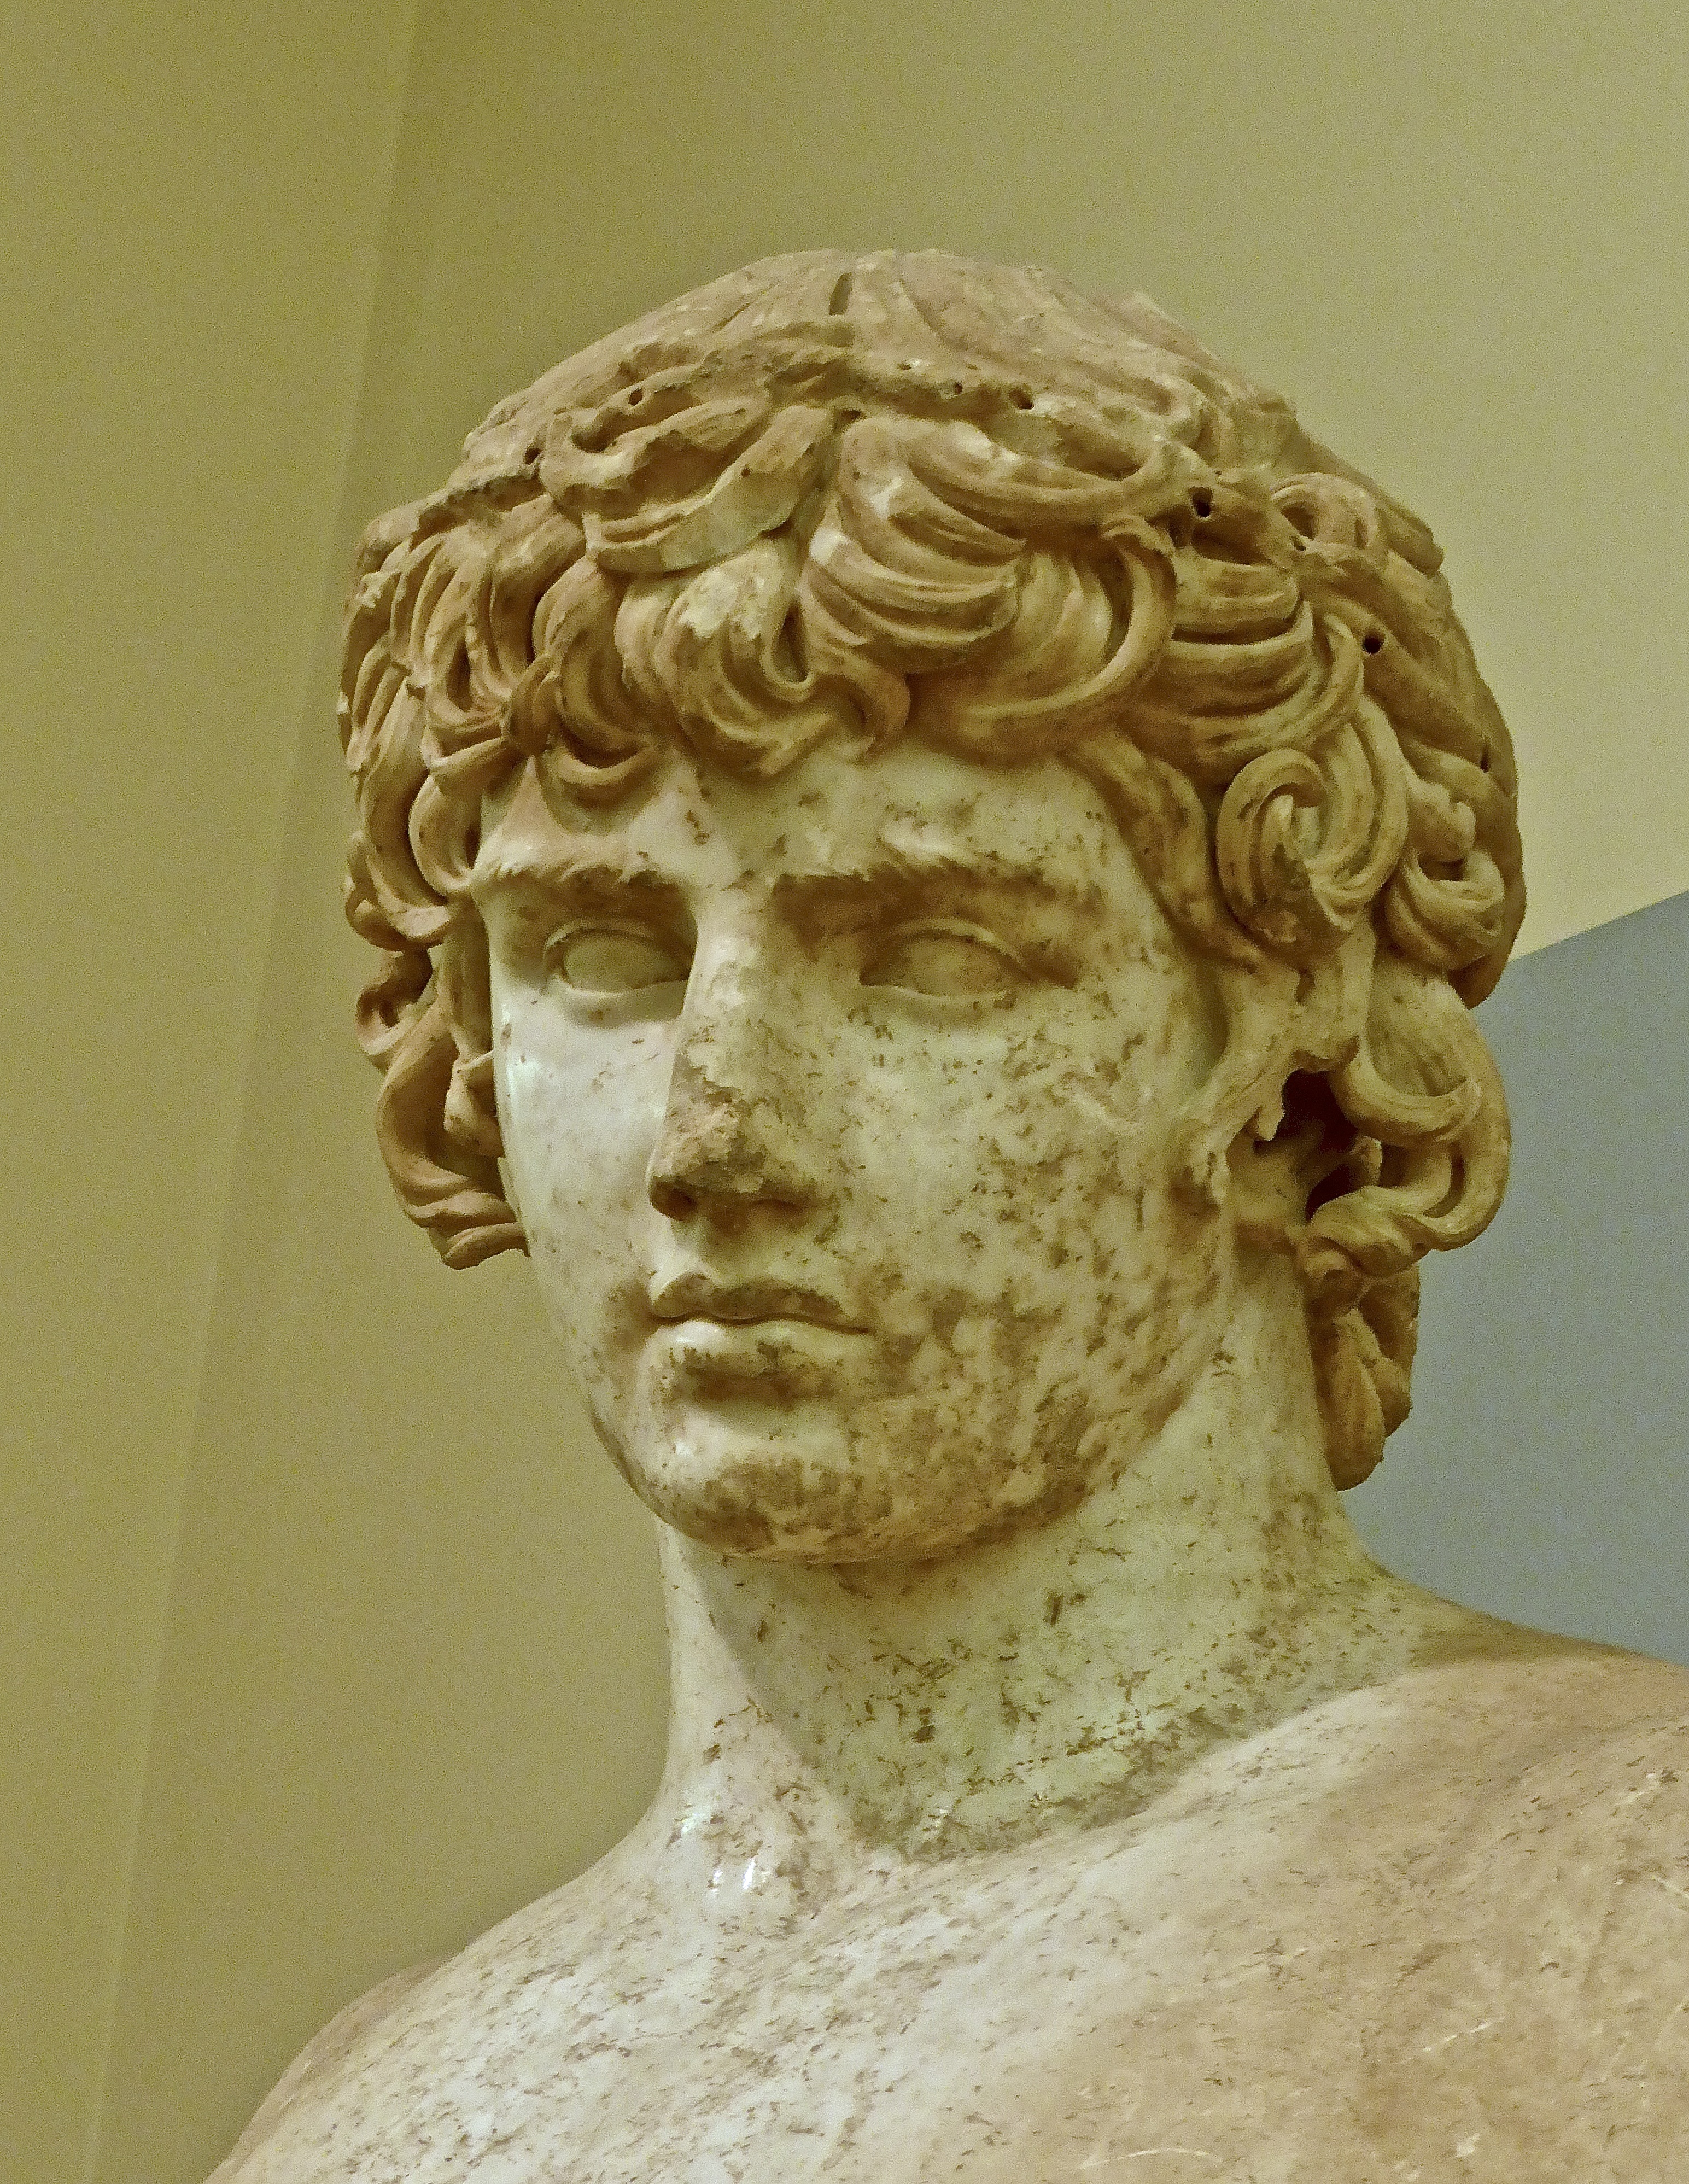
monument, statue, ancient, sculpture, art, head, marble, roman, classic, carving, david, relief, olympia, stone carving, ancient history, nonbuilding structure, classical sculpture